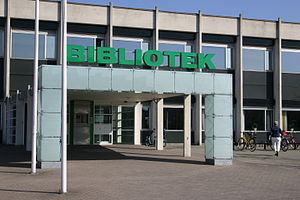
Vejle Bibliotekerne
Vejle Bibliotek
Vejle Bibliotek
Vejle Bibliotekerne er centralbibliotek for bibliotekerne i Billund, Esbjerg, Fredericia, Haderslev, Kolding, Middelfart, Sønderborg, Tønder, Varde, Vejen og Aabenraa kommuner. Biblioteket er også bibliotek for Vejle Kommunes borgere.